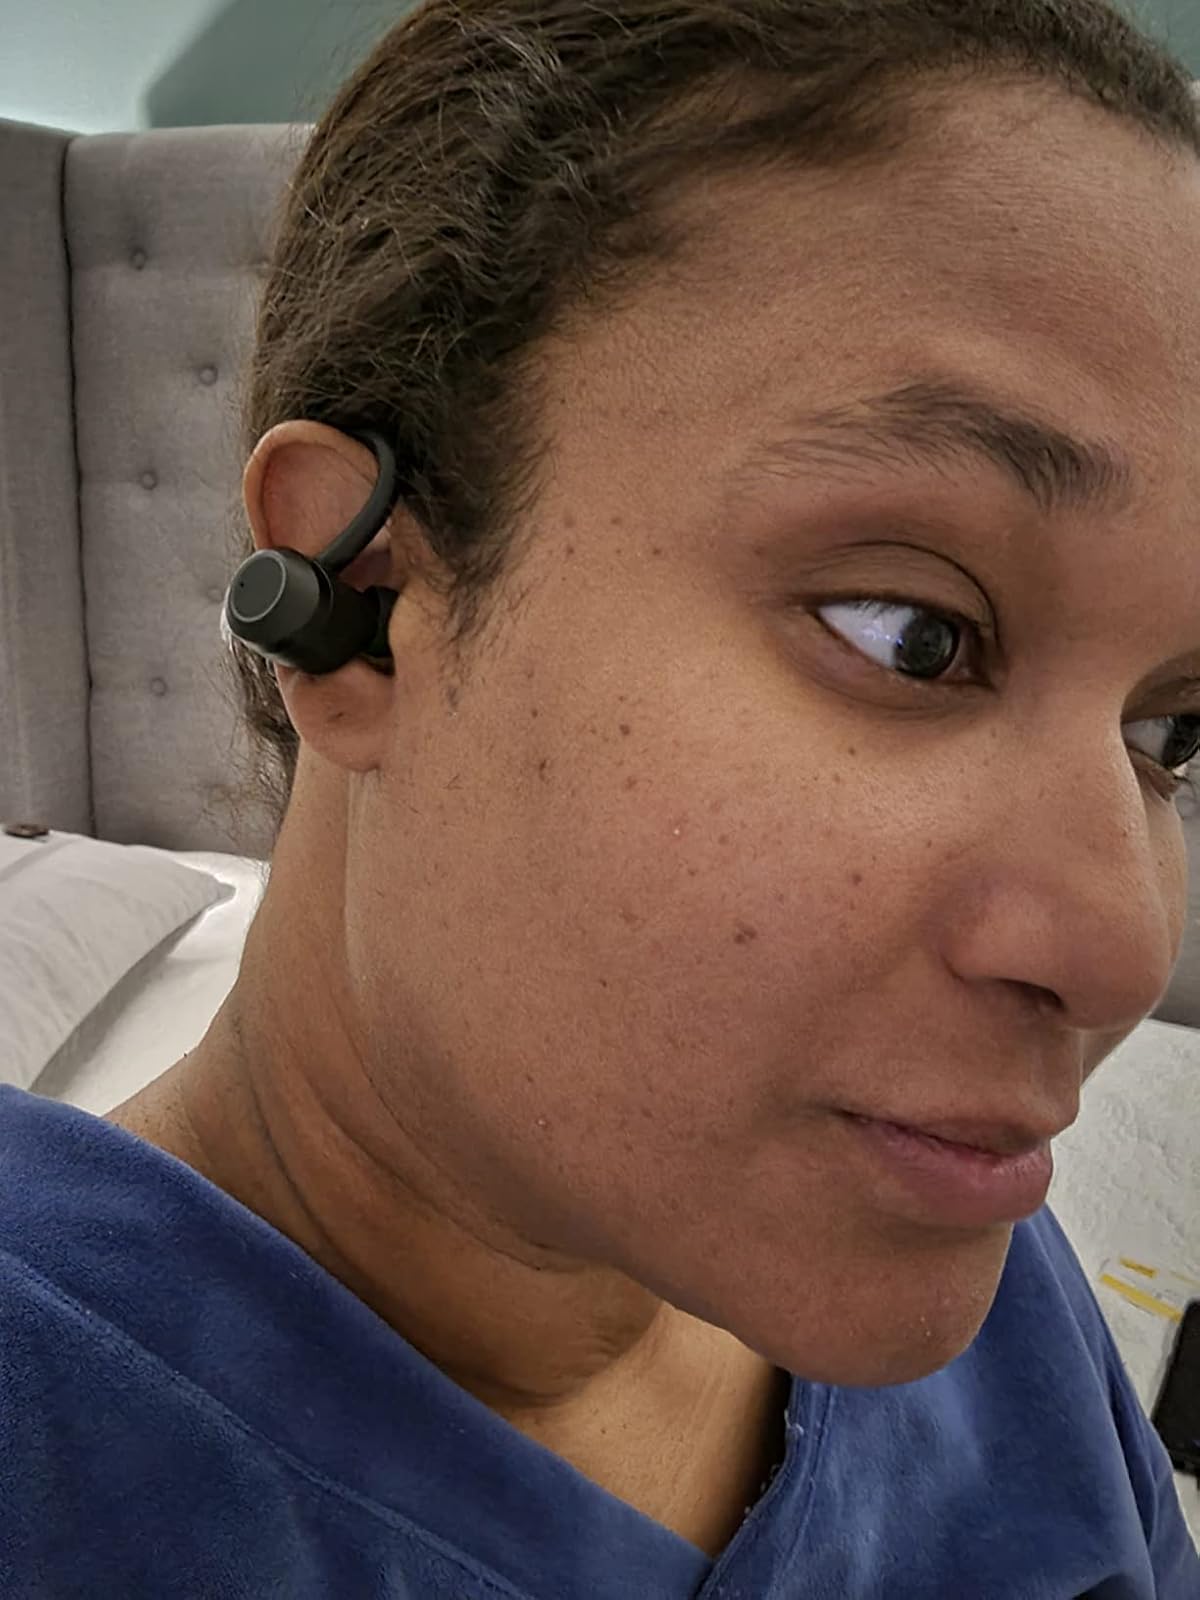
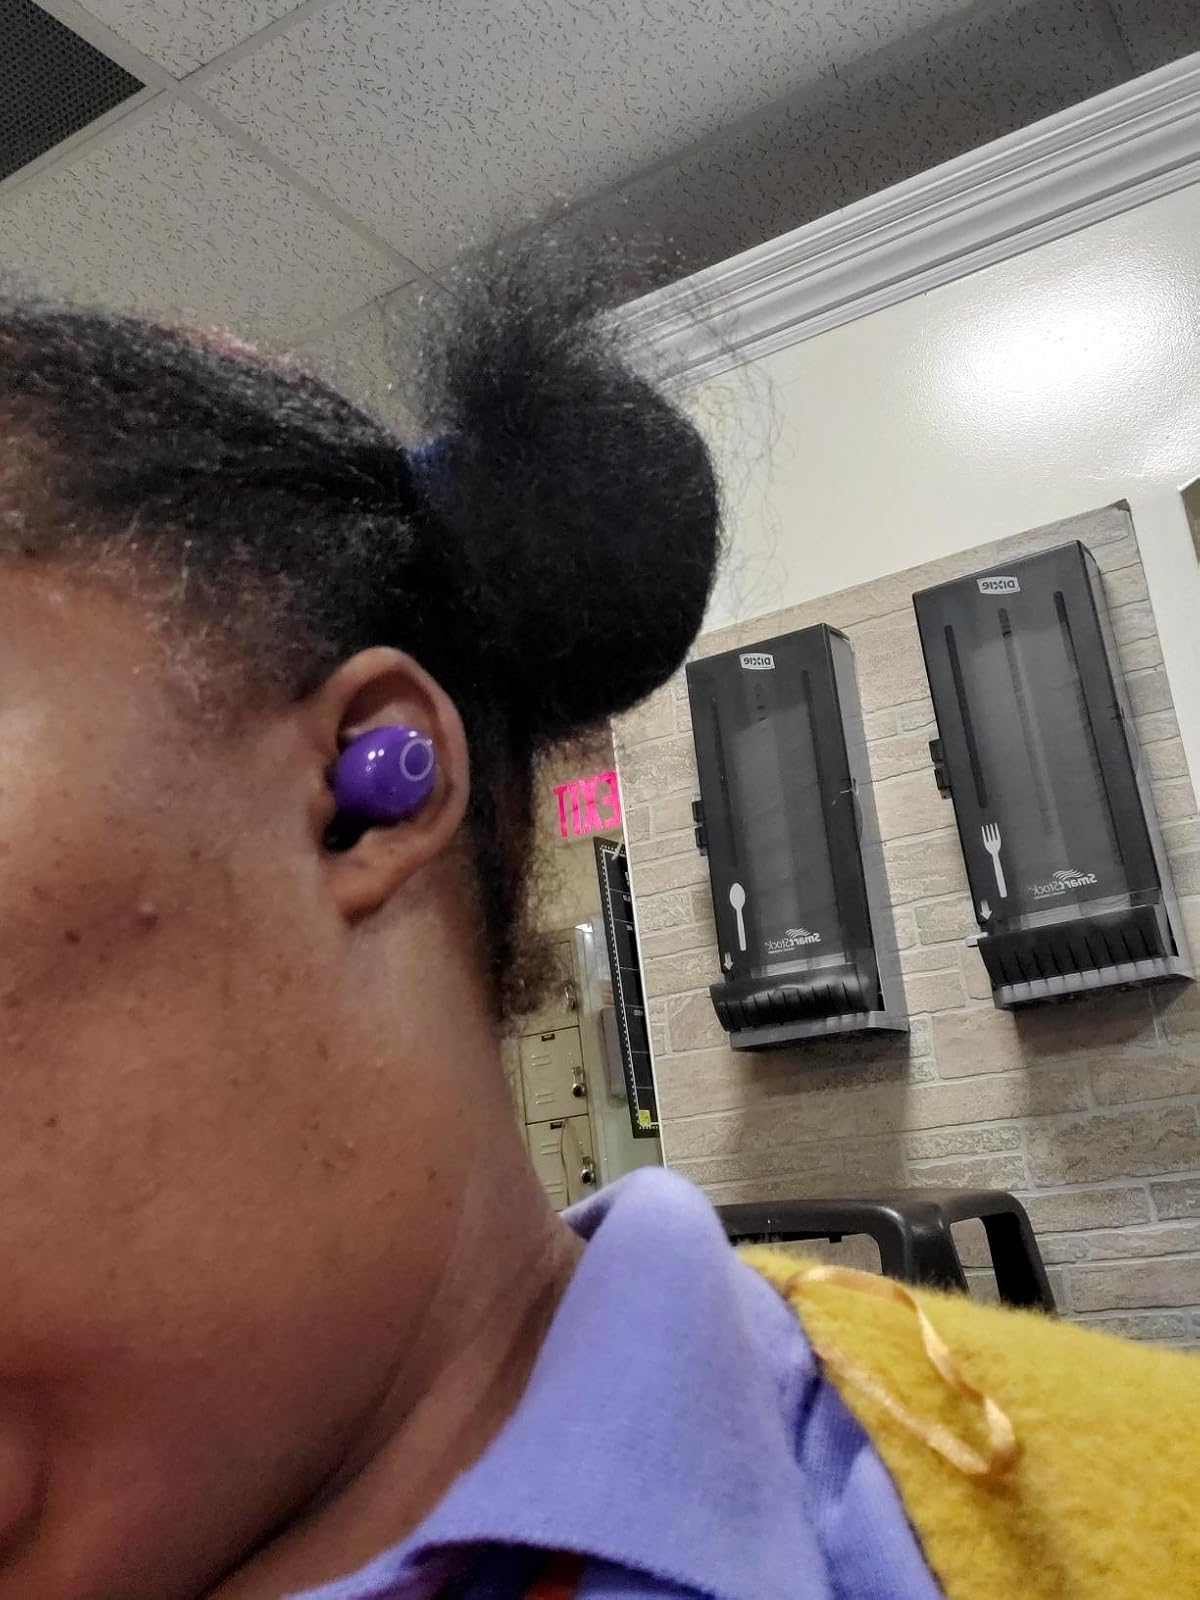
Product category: earbuds
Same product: no